Kincsem

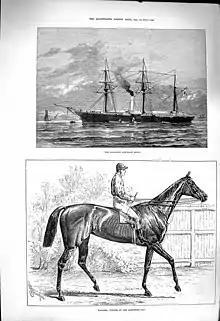
Kincsem's victory in the Goodwood Cup was covered by the "Illustrated London News"

Kincsem was a liver chestnut without any white markings who stood high at maturity. Despite Kincsem's talent, she was faulted throughout her racing career for her plain looks and lengthy frame. B.K. Beckwith, author of "Step and Go Together", wrote, "She was as long as a boat and as lean as a hungry leopard ... she had a U-neck and mule ears ... she was lazy, gangly, shiftless ... she was a daisy-eating, scenery-loving, sleepy-eyed and slightly pot-bellied hussy." However, this contradicts her description in horseracing newspaper Sportblatt from 8 April 1876: "The chestnut mare by Cambuscan from the Waternymph looks most like a racehorse. She is over and over full of quality, long and deep, stands on dry, strong, flawless legs and shows herself to great advantage in a fast gallop. We think we are not mistaken in expressing the view that [she] is destined to play an excellent role on the racetrack."